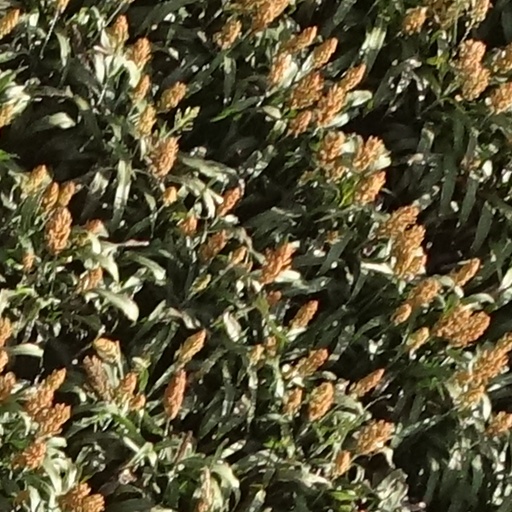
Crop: sorghum